Santuit River

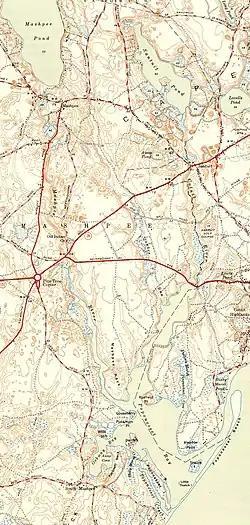
Santuit River and environs

The Santuit River, also known as the Cotuit River, is a river marking the boundary between Mashpee and Cotuit, Massachusetts, on Cape Cod.